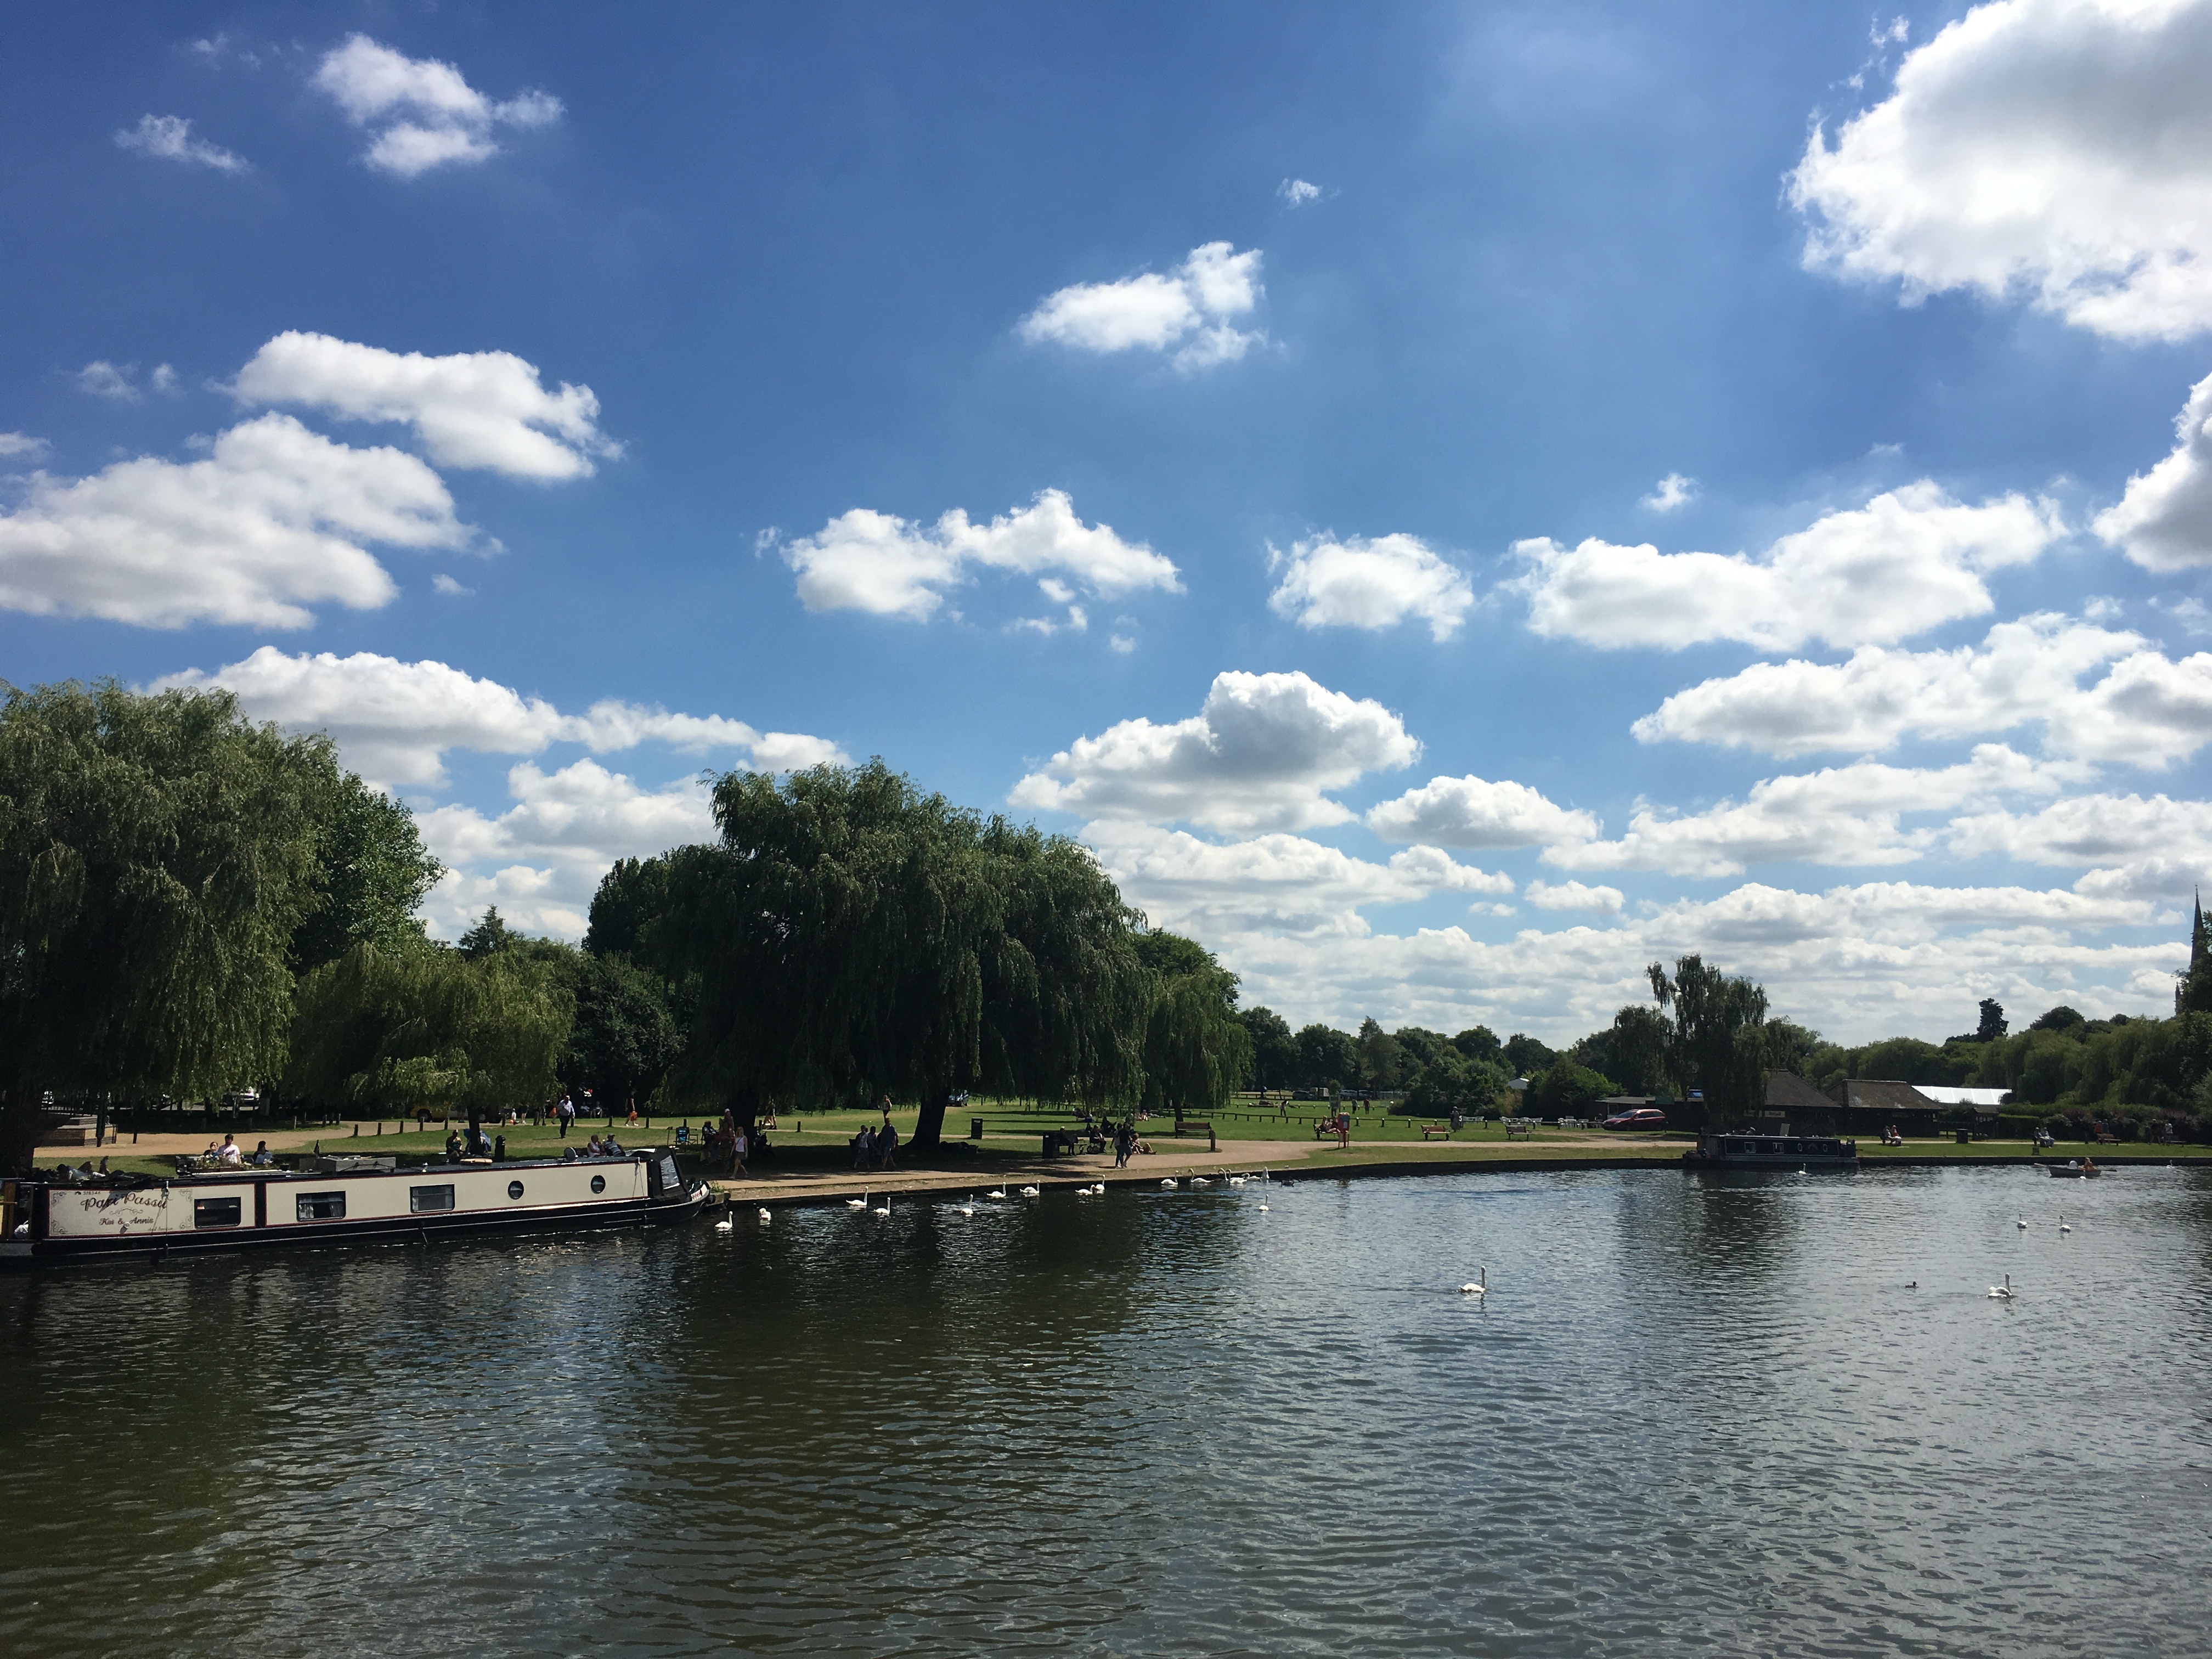
water, cloud, sky, lake, river, reflection, vehicle, reservoir, waterway, body of water, boating, loch